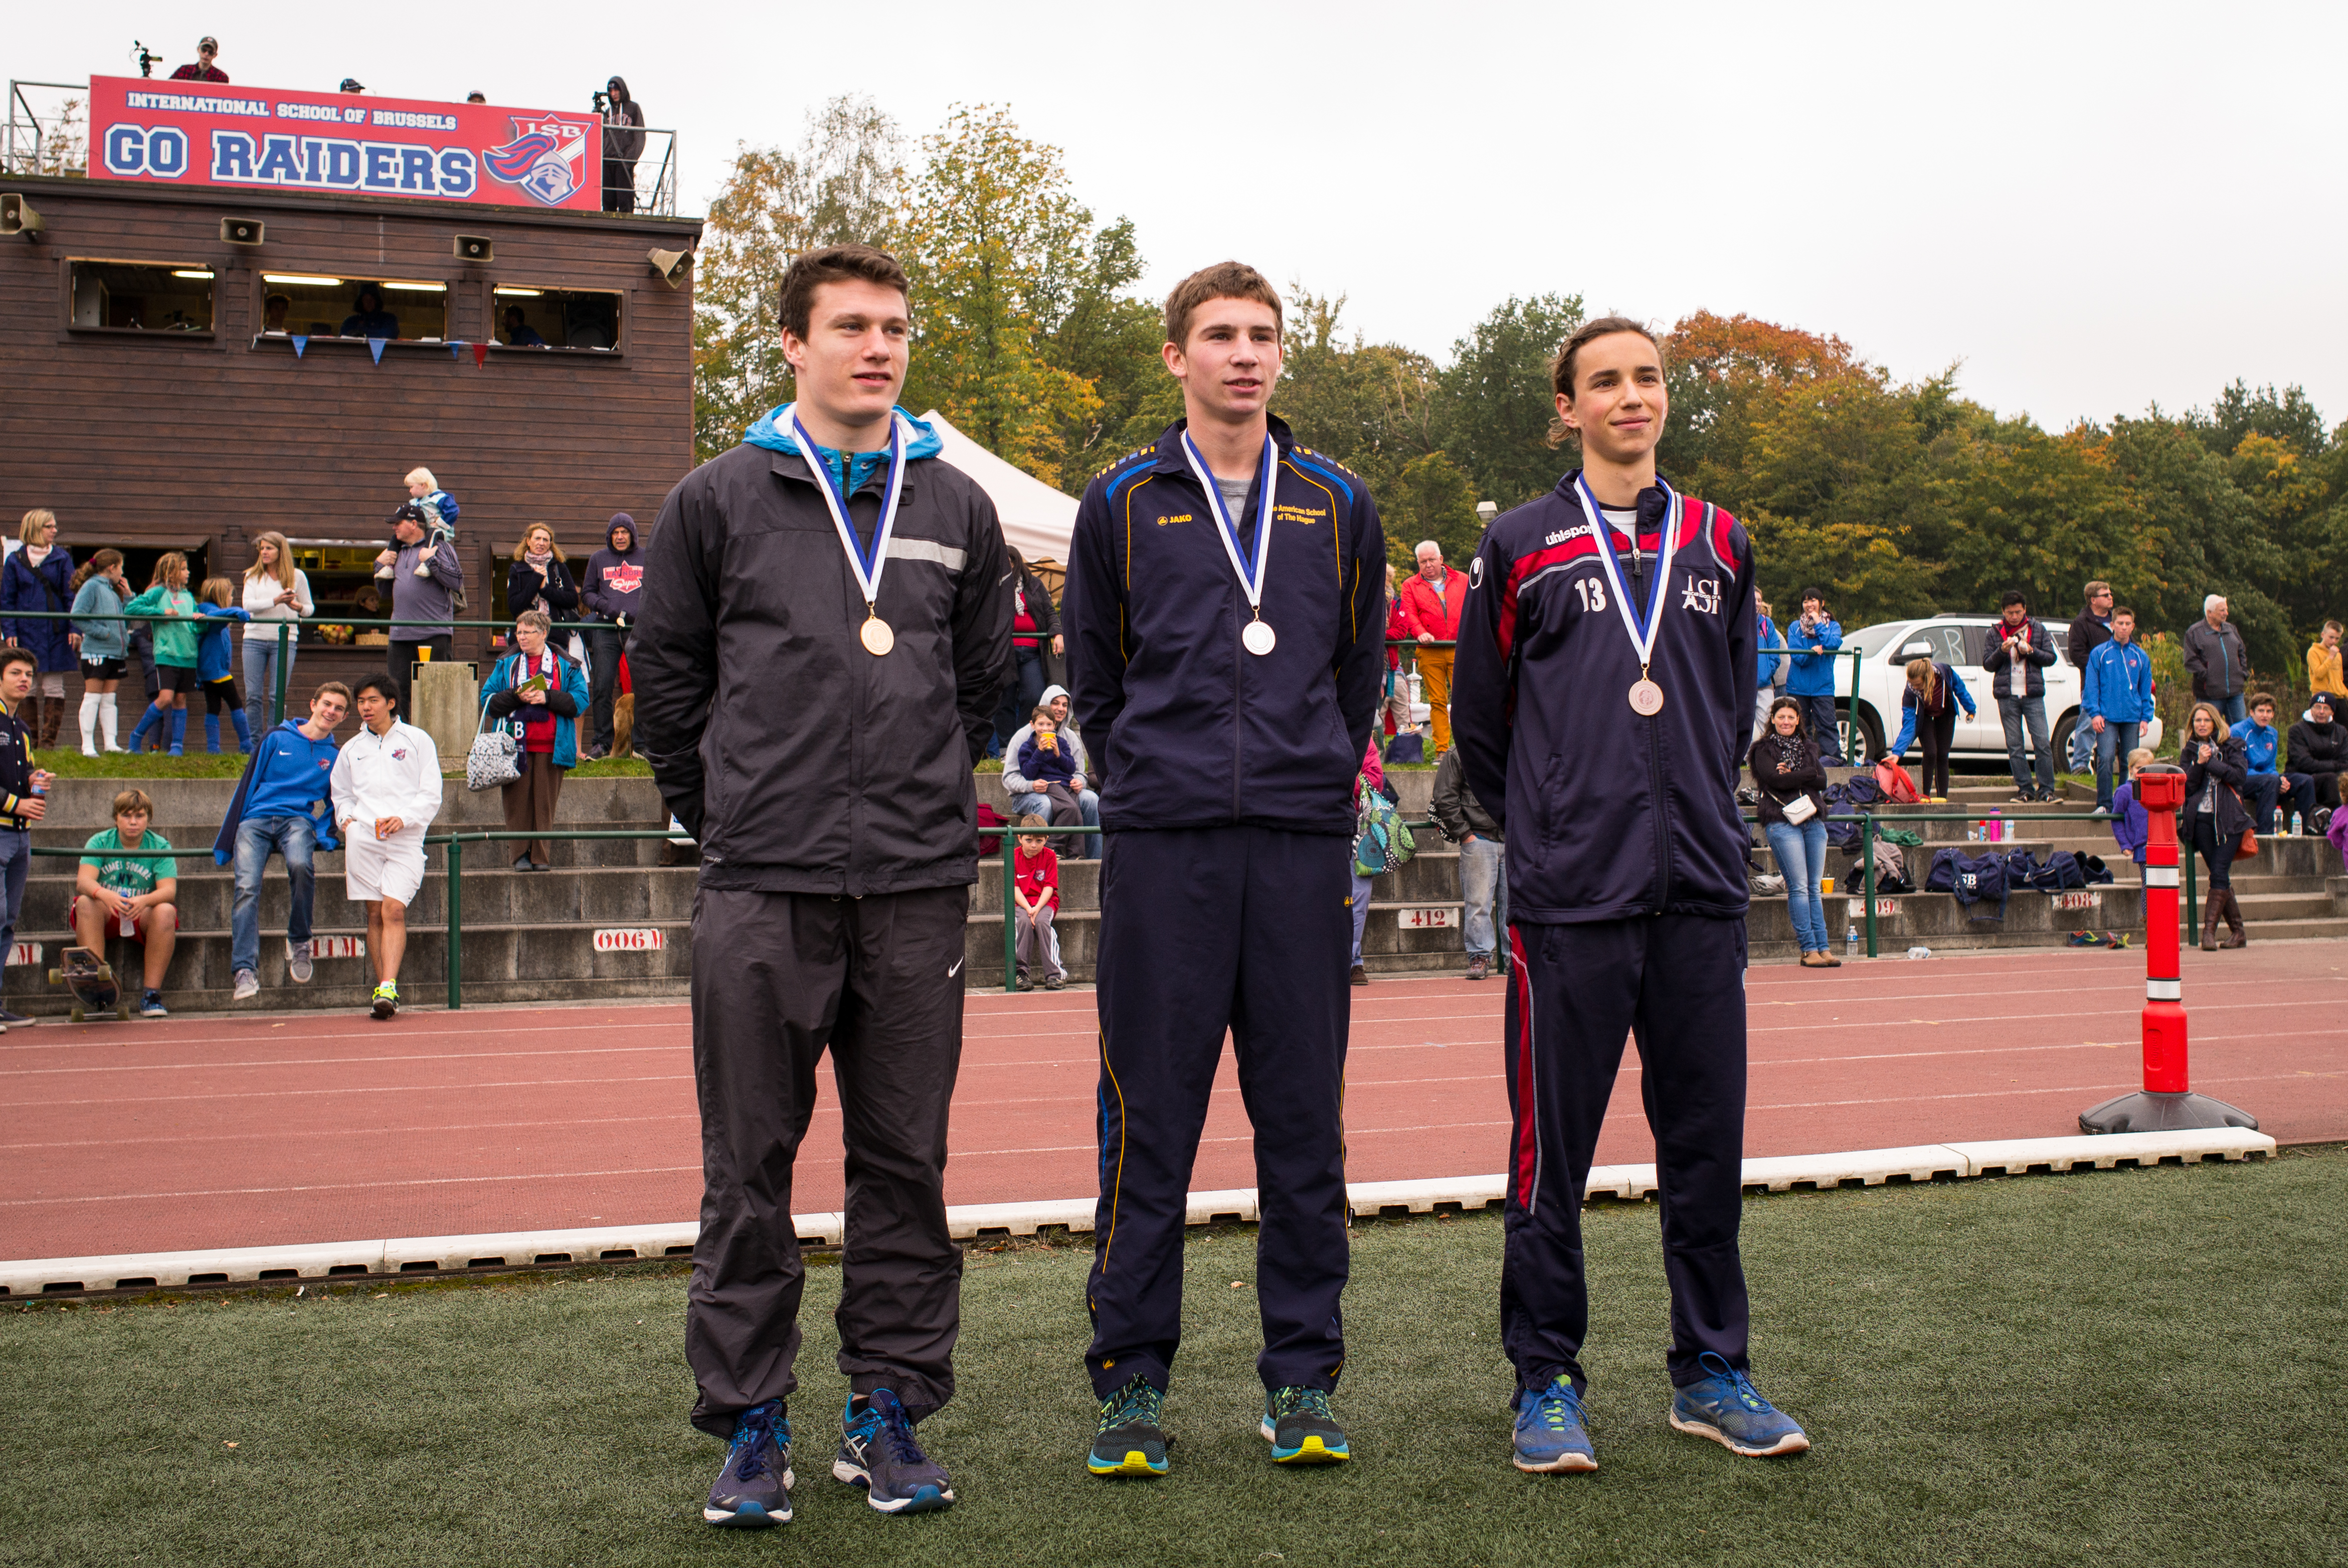
person, country, photo, portrait, high, soccer, cross, stadium, player, belgium, race, hague, netherlands, international, brussels, m, american, team, sports, boys, school, runners, 28, championship, endurance, leica, 240, summicron, varsity, athletics, athletes, meet, tournament, xc, awards, medals, sport venue, endurance sports, competition event